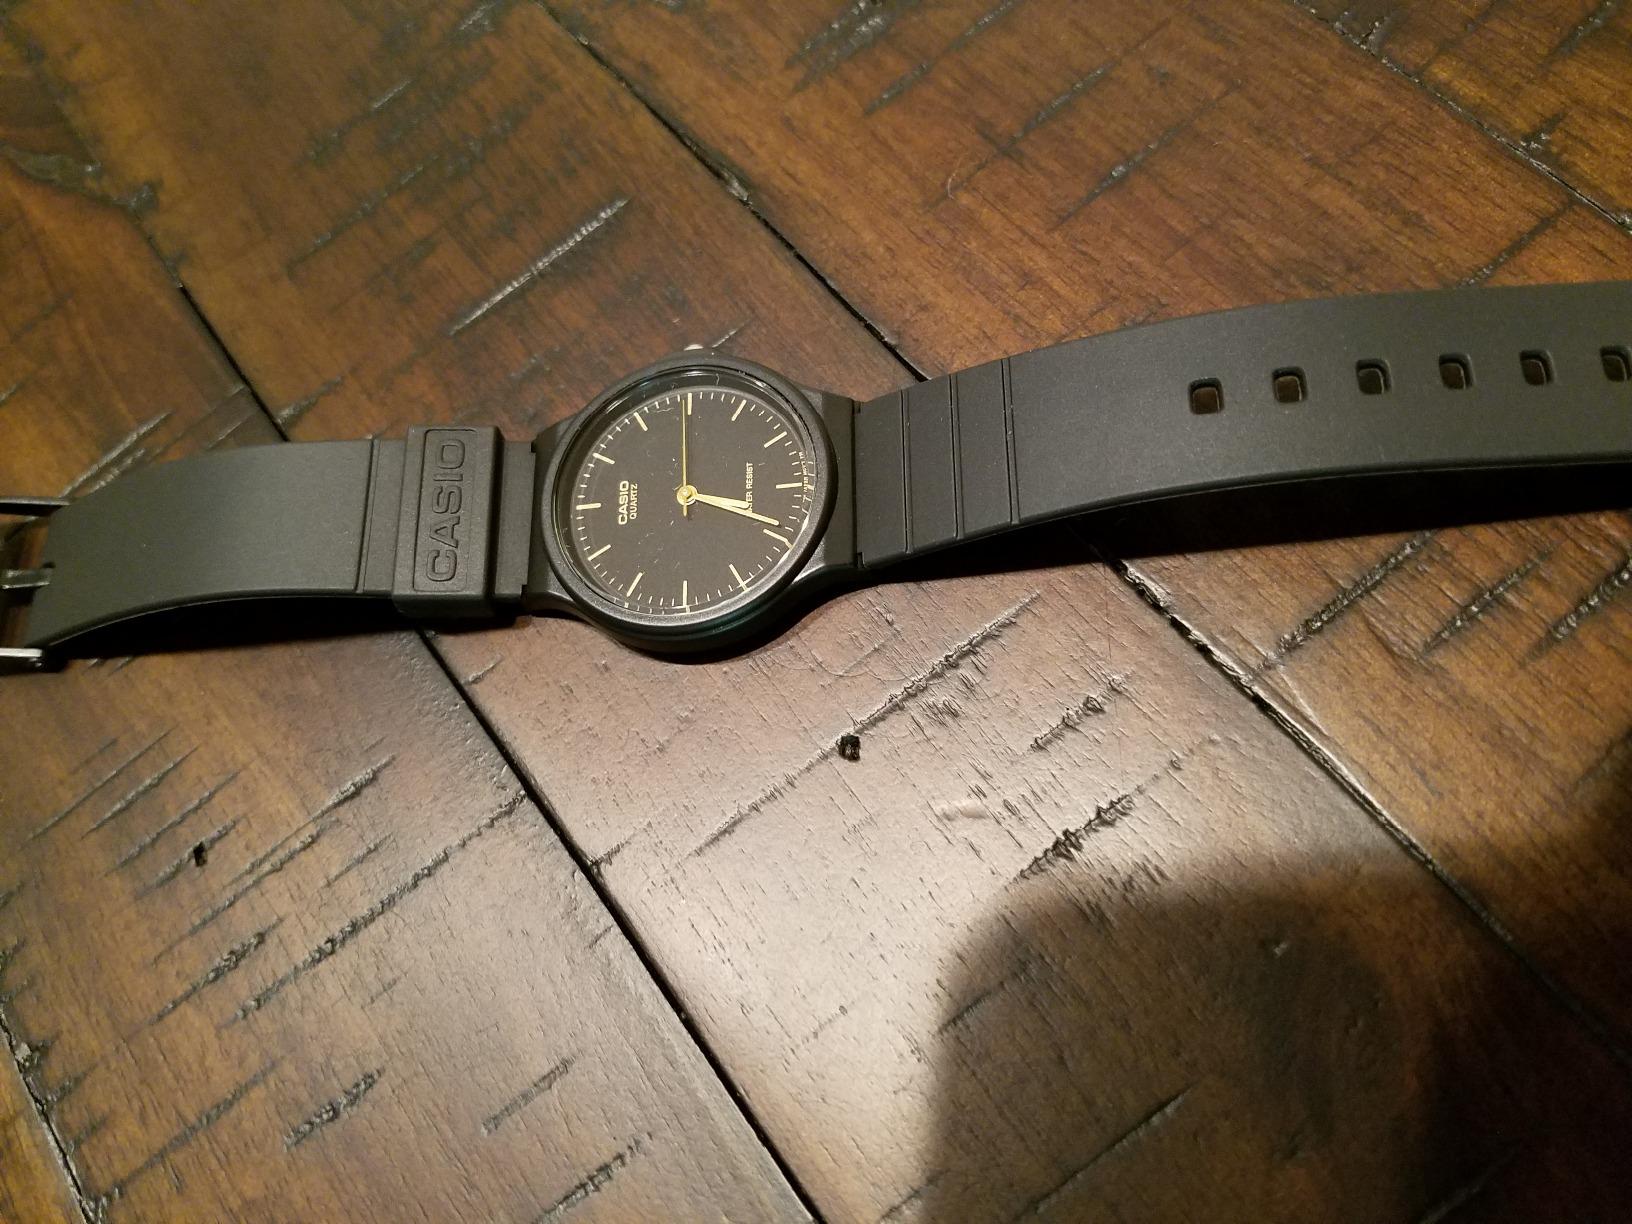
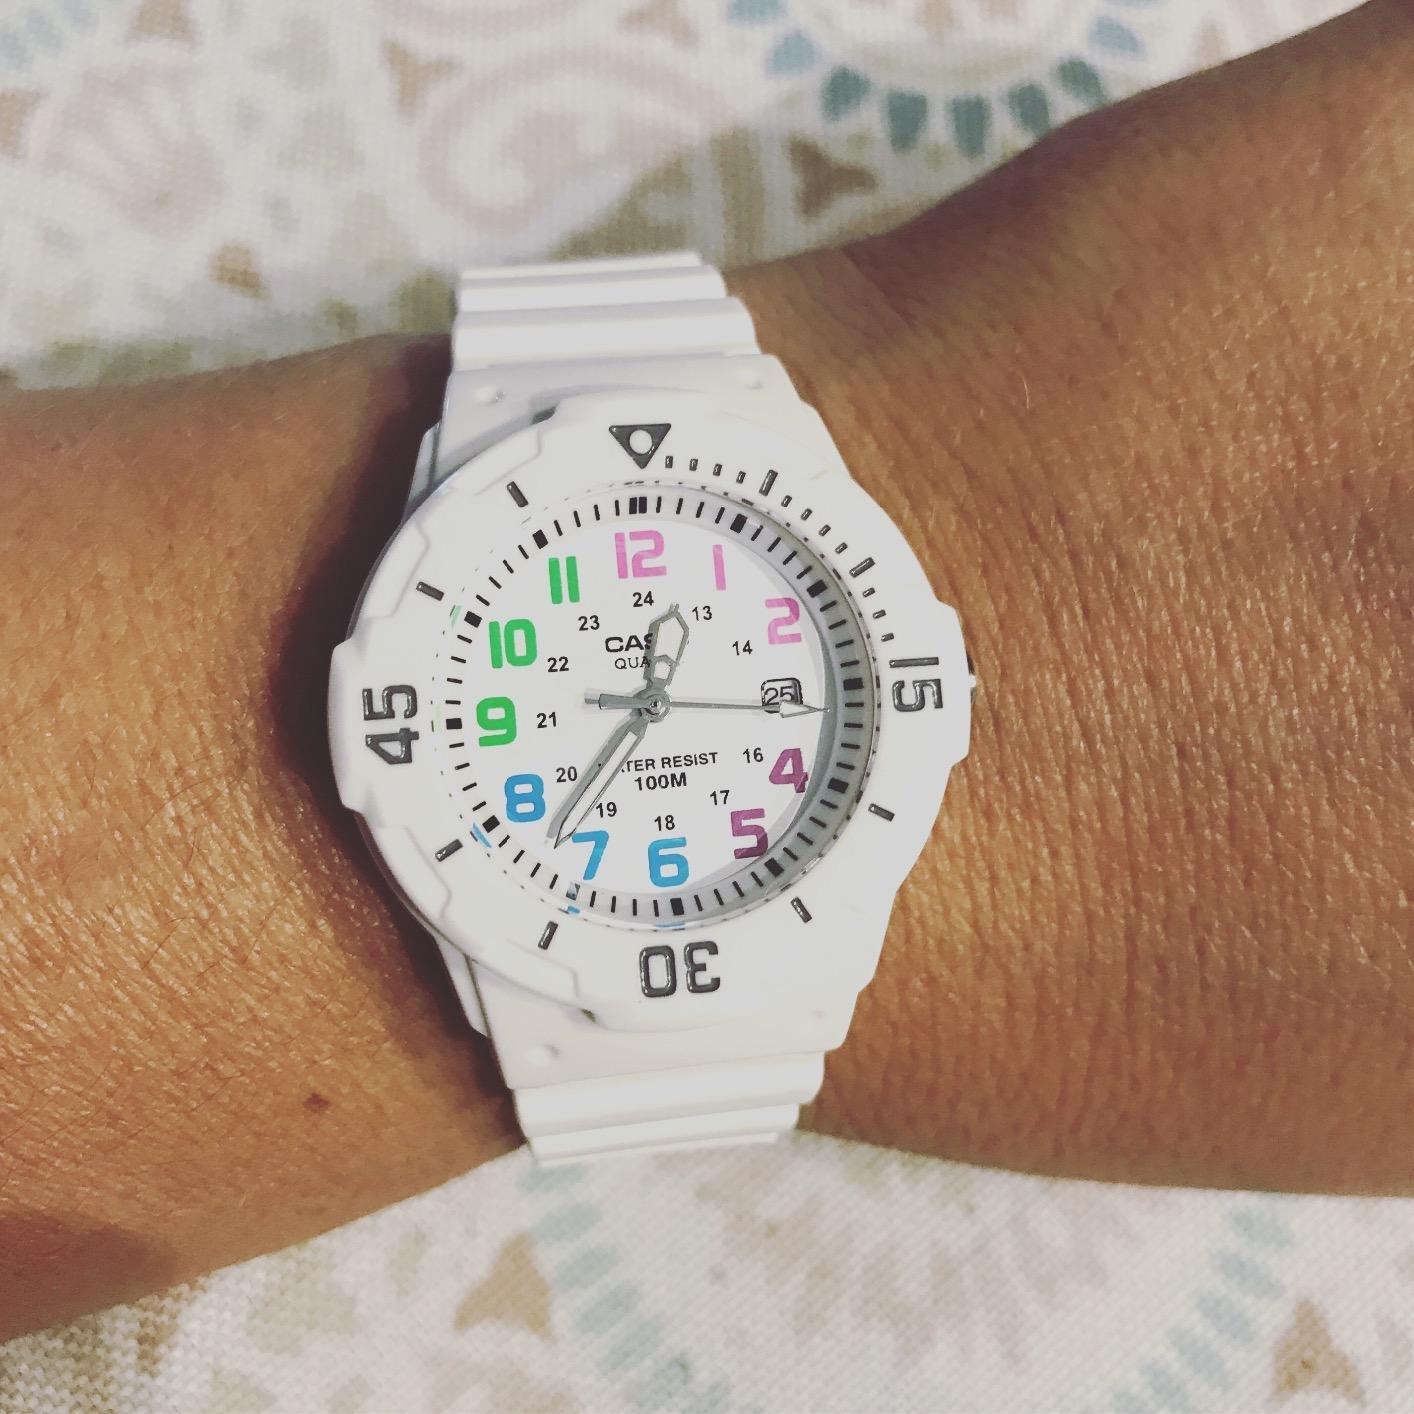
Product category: accessories_watch
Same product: no